Plymouth Voyager

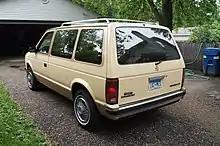
1985 Plymouth Voyager LE rear

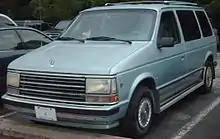
1987-1990 Plymouth Voyager SE

1984-1986 Voyagers could be equipped for five, six, or seven passengers, with an eight-passenger variant available only in 1985. Five-passenger seating, standard on all trim levels, consisted of two front bucket seats and an intermediate three-passenger bench seat. In 1985, on base and SE models, the front buckets could be replaced by a 40/60 split three-passenger bench seat, bringing the total number of occupants to six. Seven-passenger seating was an option on SEs and LEs, with dual front buckets, an intermediate two-passenger bench, and a rear three-passenger bench. Eight-passenger seating was available on SE models only, with both the additional middle two-passenger bench and the three-passenger front bench. Depending on the configuration, the base model could seat up to six, the SE could seat up to eight, and the LE could seat up to seven.